Beaux-Arts Apartments

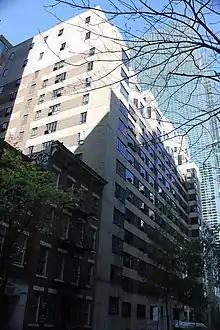
The northern tower at 307 East 44th Street

As the Beaux-Arts Institute of Design was completing its new headquarters, it formed the Beaux-Arts Development Corporation to develop a residential studios near the institute's buildings. Hood and Murchison were selected as the development's architects. According to "The New York Times", the architects envisioned buying all the land on the surrounding section of 44th Street, "making of the street a sort of uptown artistic centre" close to Grand Central Terminal. The "Times" claimed that "this is probably the first time that such a group of artists and allied professions has ever gotten together to develop for their own account real estate in New York".